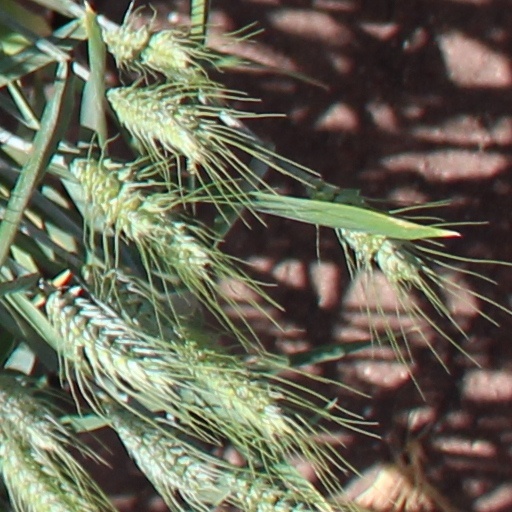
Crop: wheat